Vinci (automobile)

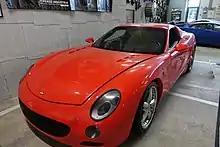

Vinci is a Portuguese-based project for a brand of cars (possibly owned by a development stage company called Retroconcept or Retrosport (both names are referred to in sources)).